Women's sports

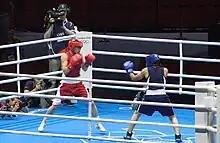
Katie Taylor (in red) vs. Mavzuna Chorieva at the 2012 Olympic semi-finals

In recent years, Latin America has witnessed a notable surge in the growth and accomplishments of women in sports, despite enduring challenges such as unequal funding and cultural stereotypes. Female athletes from the region have excelled across various disciplines, leaving a profound impact both globally and locally. Icons like Marta Vieira da Silva from Brazil, Luciana Aymar from Argentina, and Paola Longoria from Mexico have not only achieved international recognition but have also significantly raised the profile of women's sports in their respective countries and beyond.